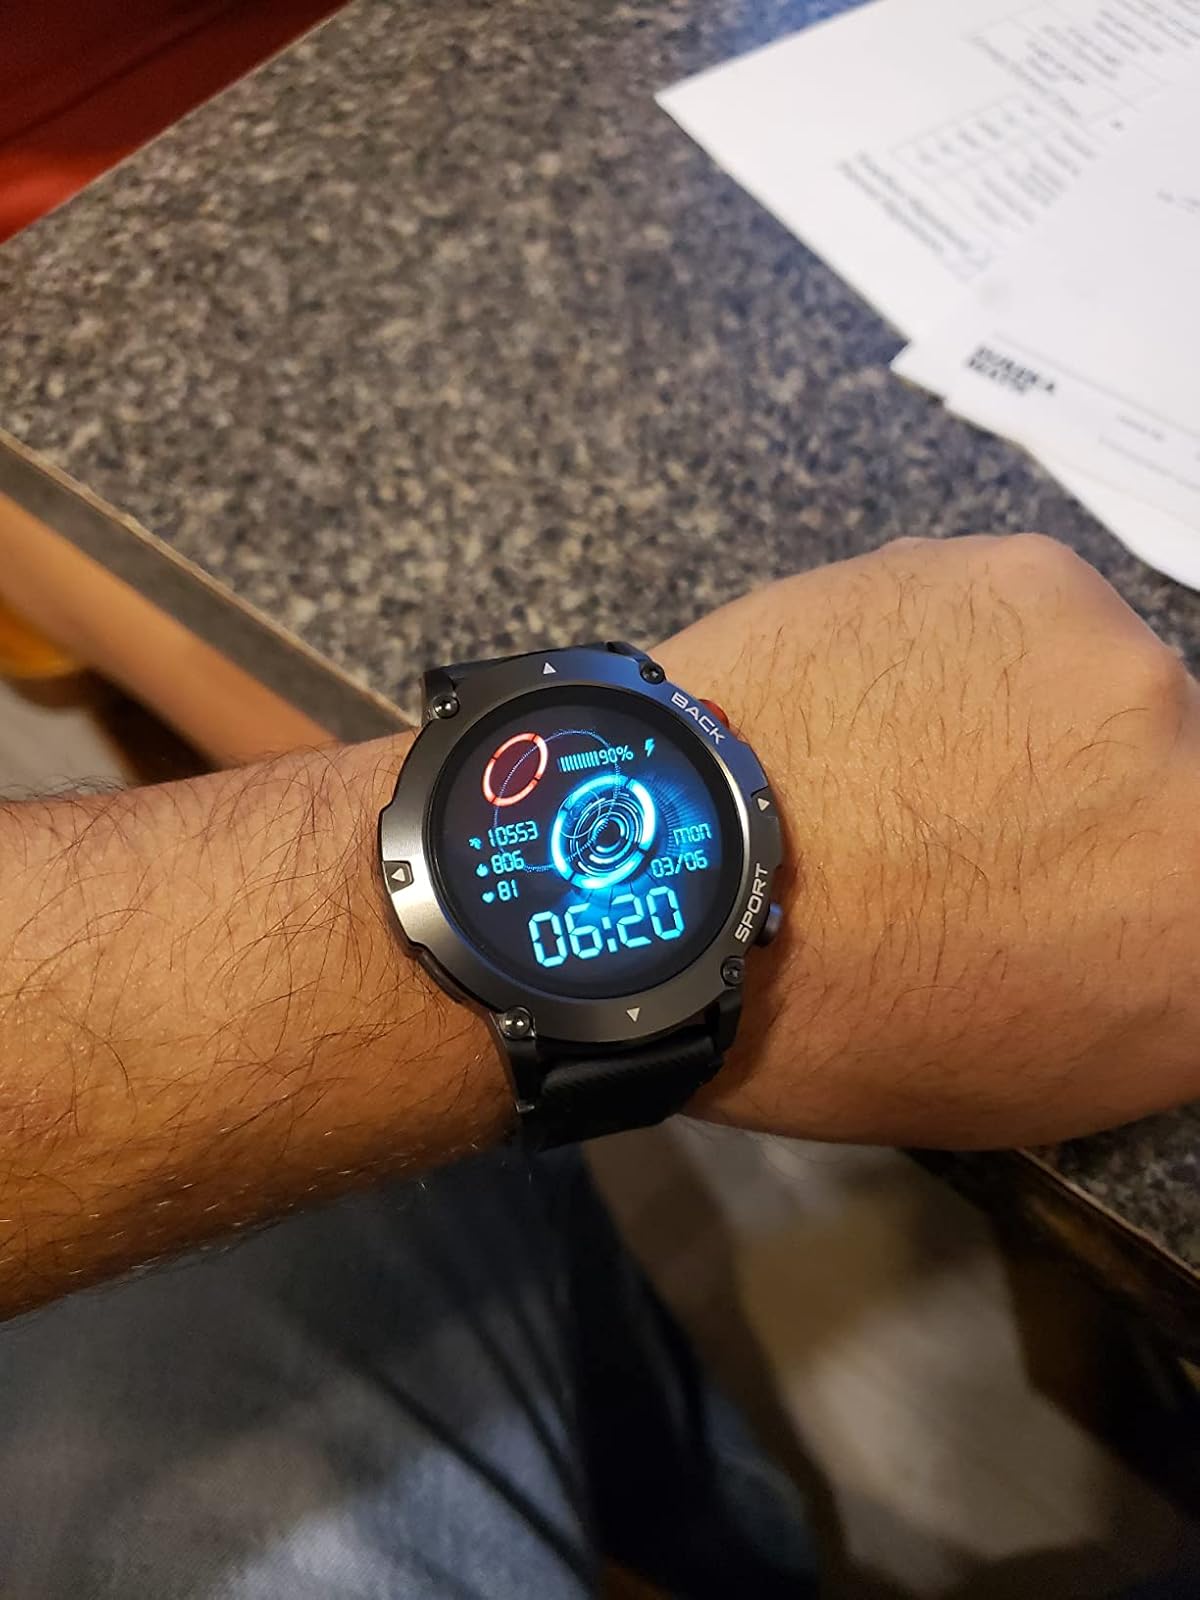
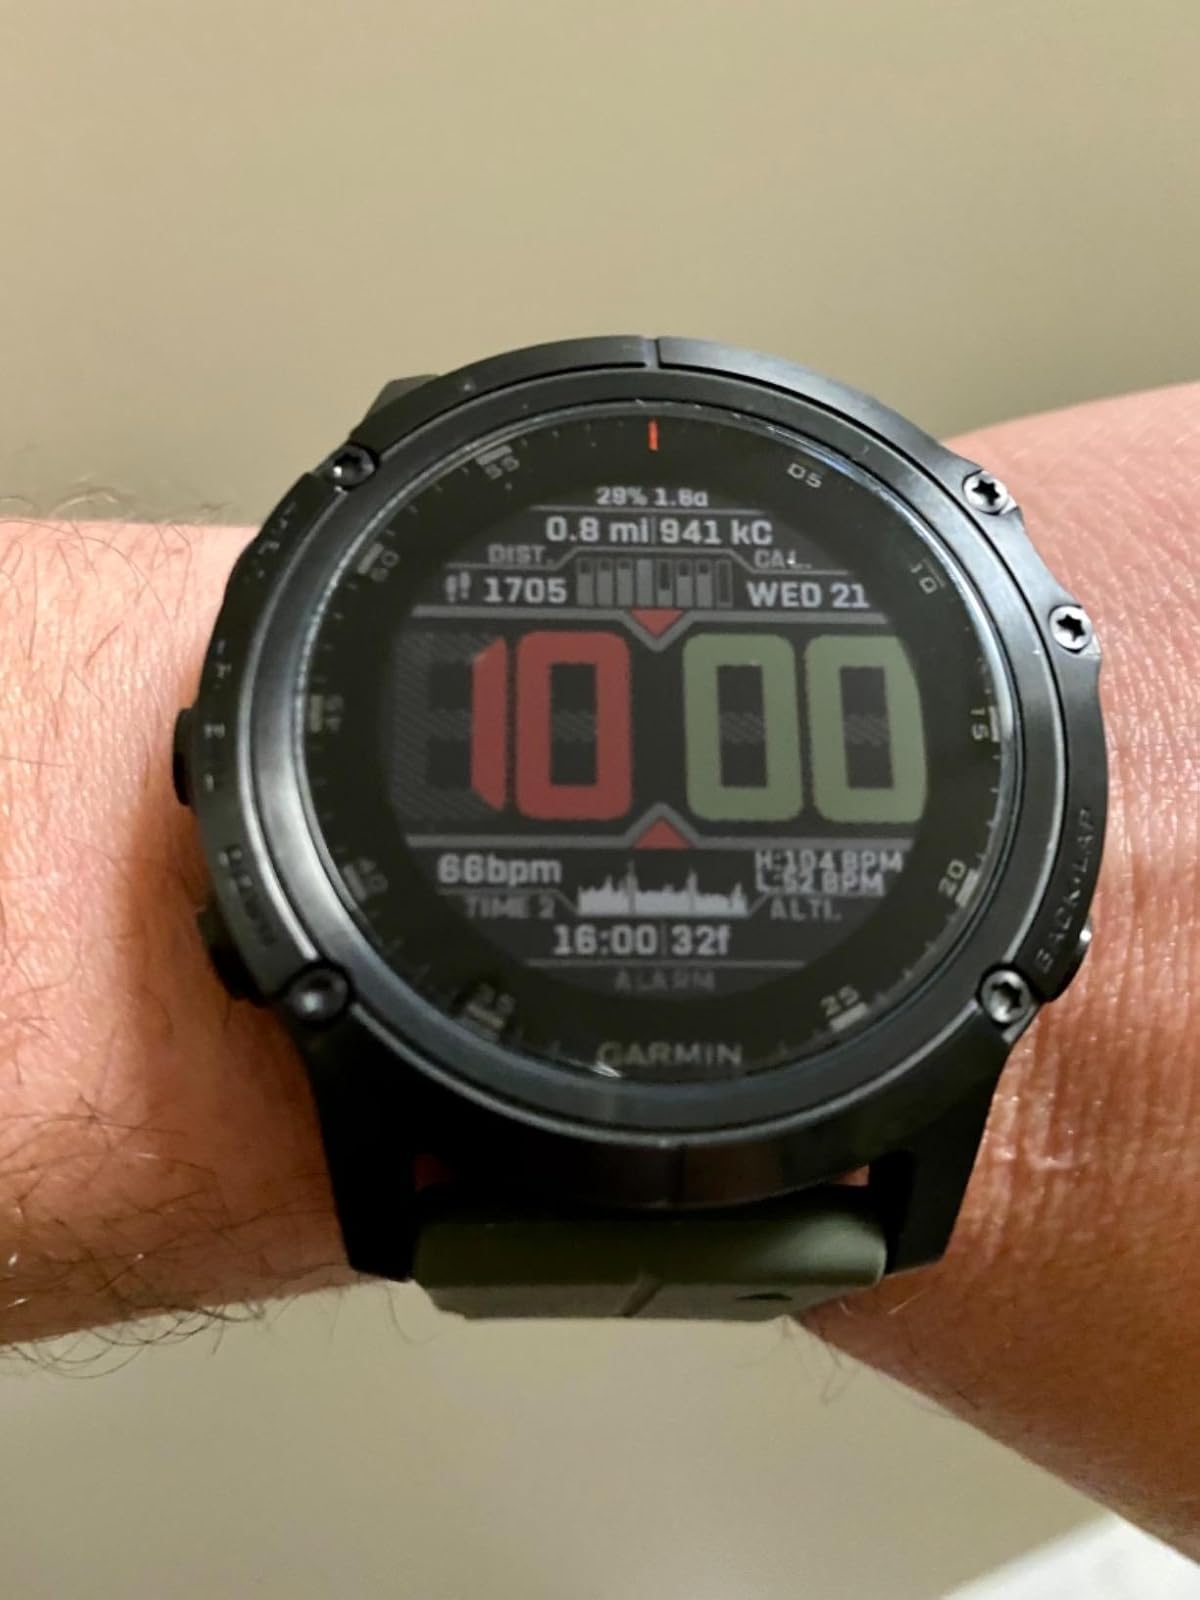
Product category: smartwatch
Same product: no